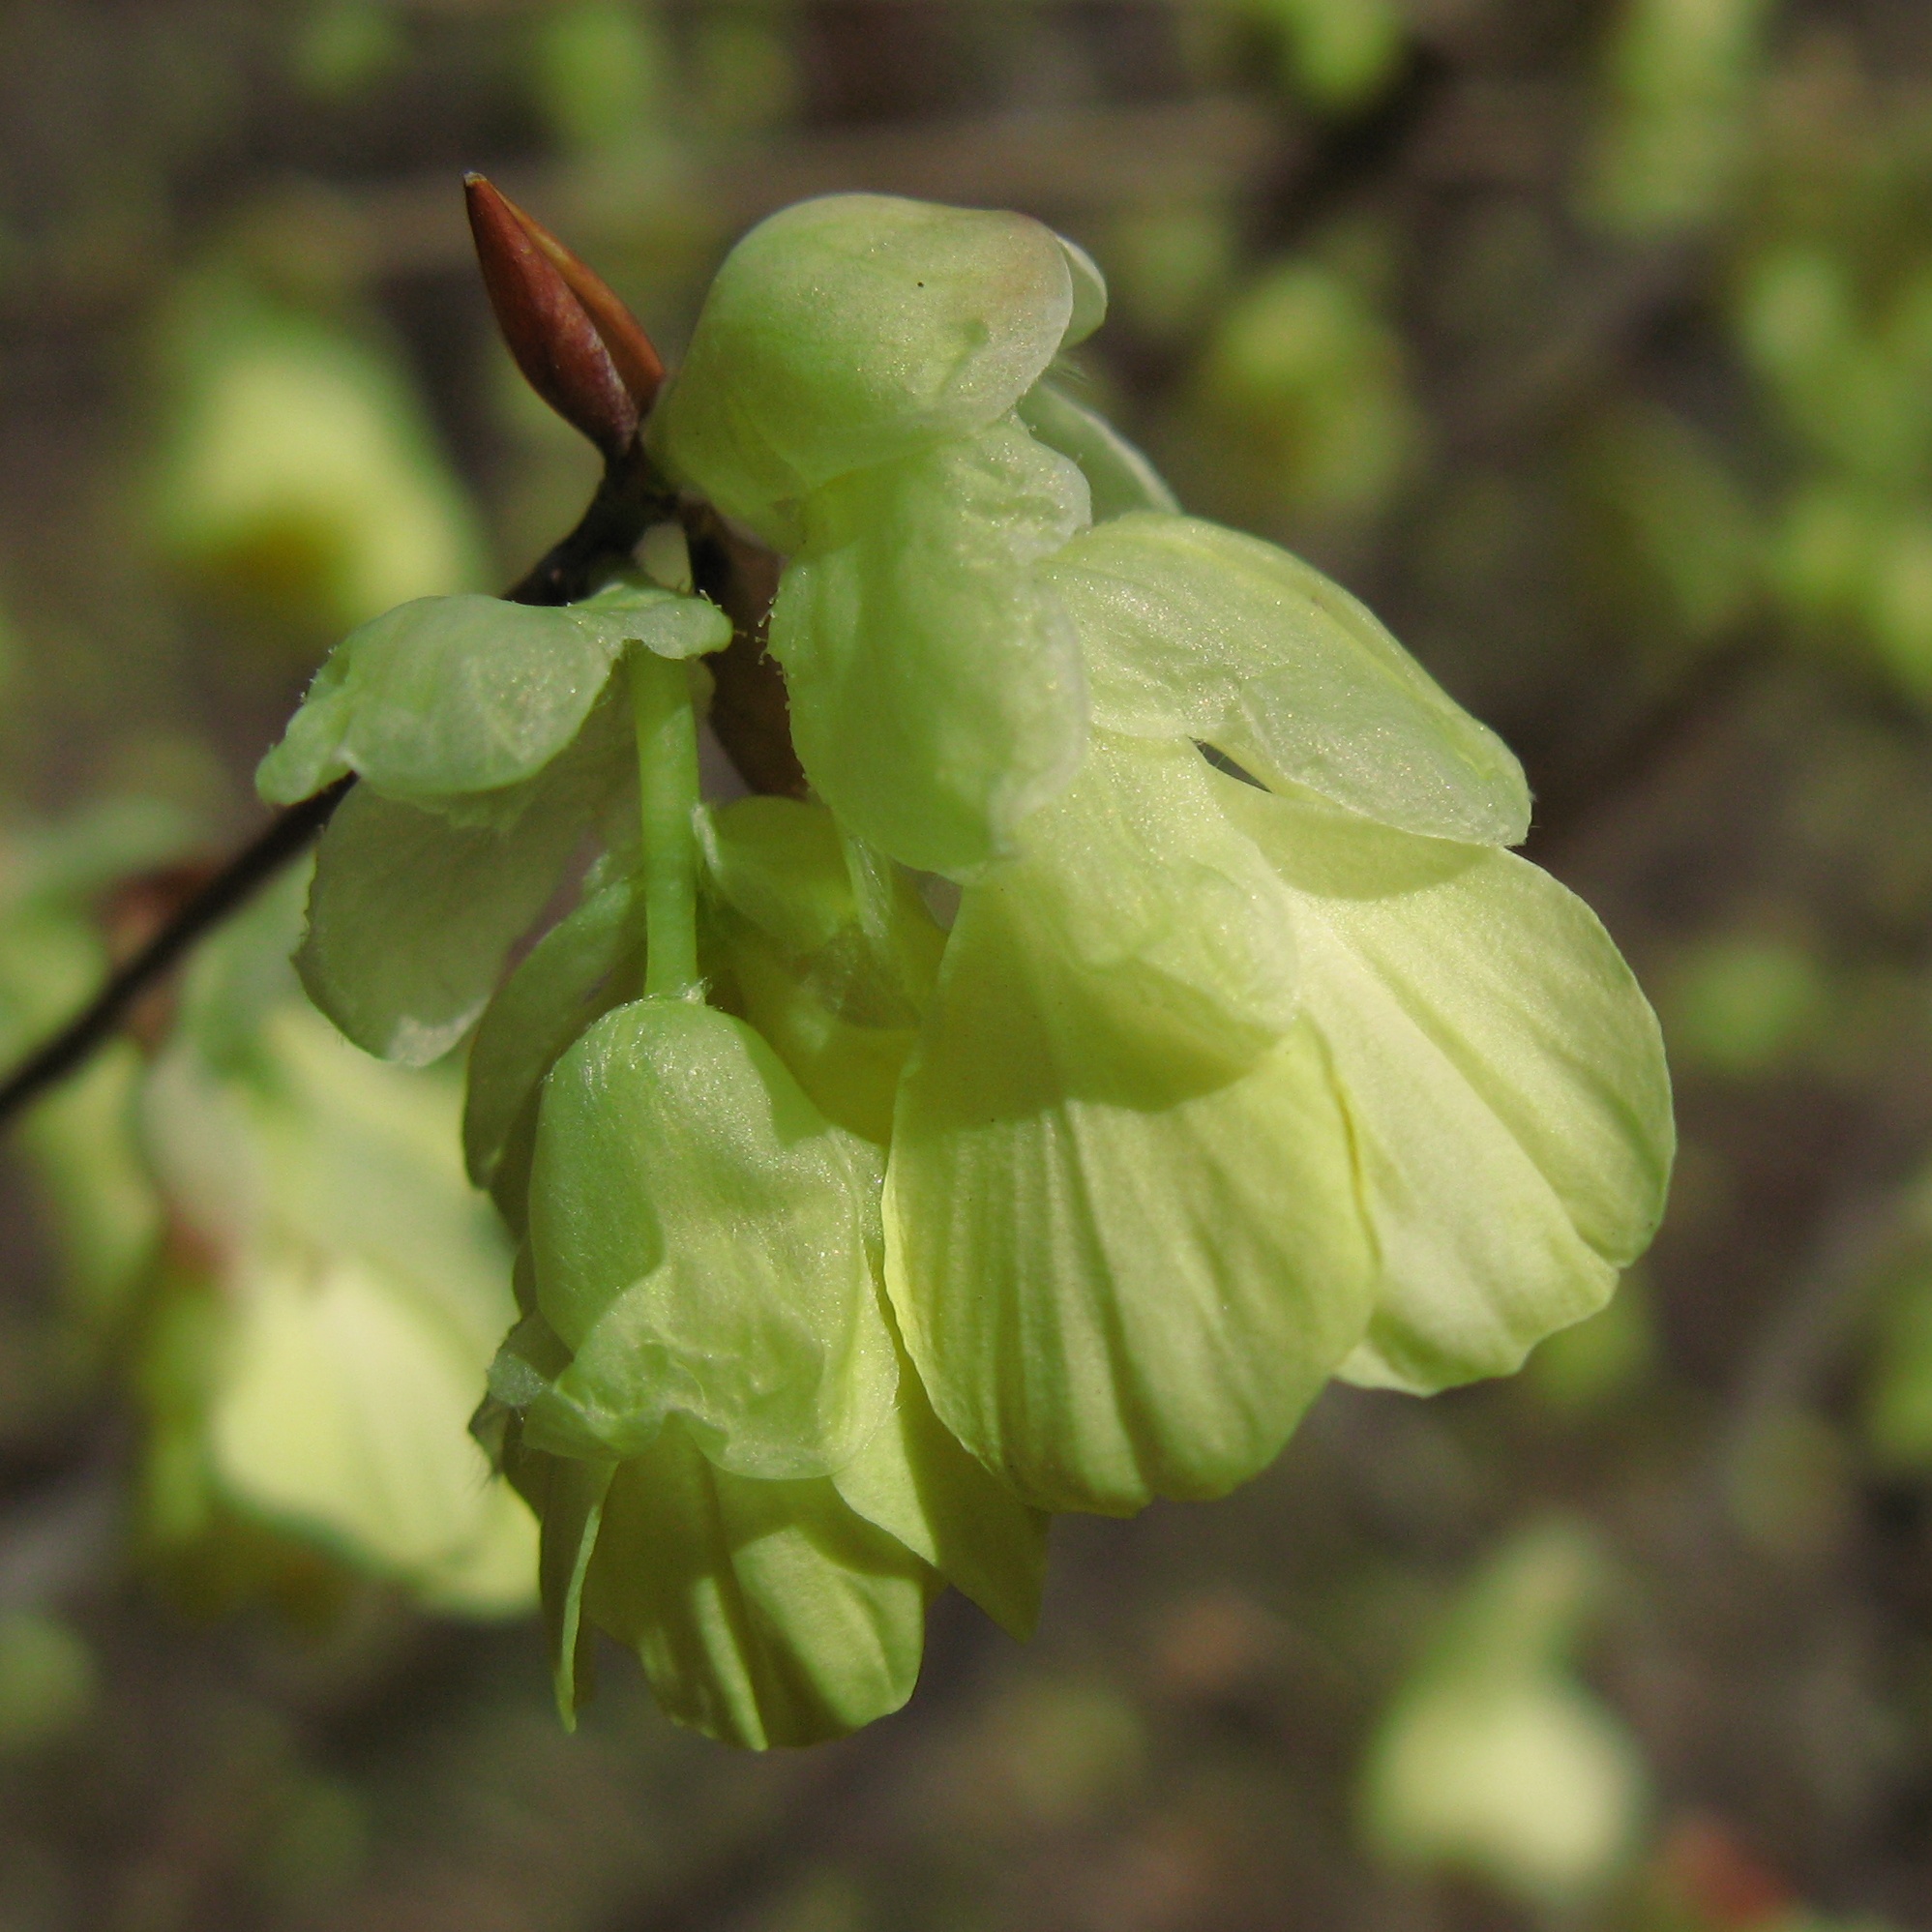
tree, blossom, plant, leaf, flower, food, green, high, produce, botany, flora, wildflower, shrub, hires, flowerpicturesnolimits, hi, res, powershotg7, canong7, macro photography, flowering plant, maidenhair tree, woody plant, land plant